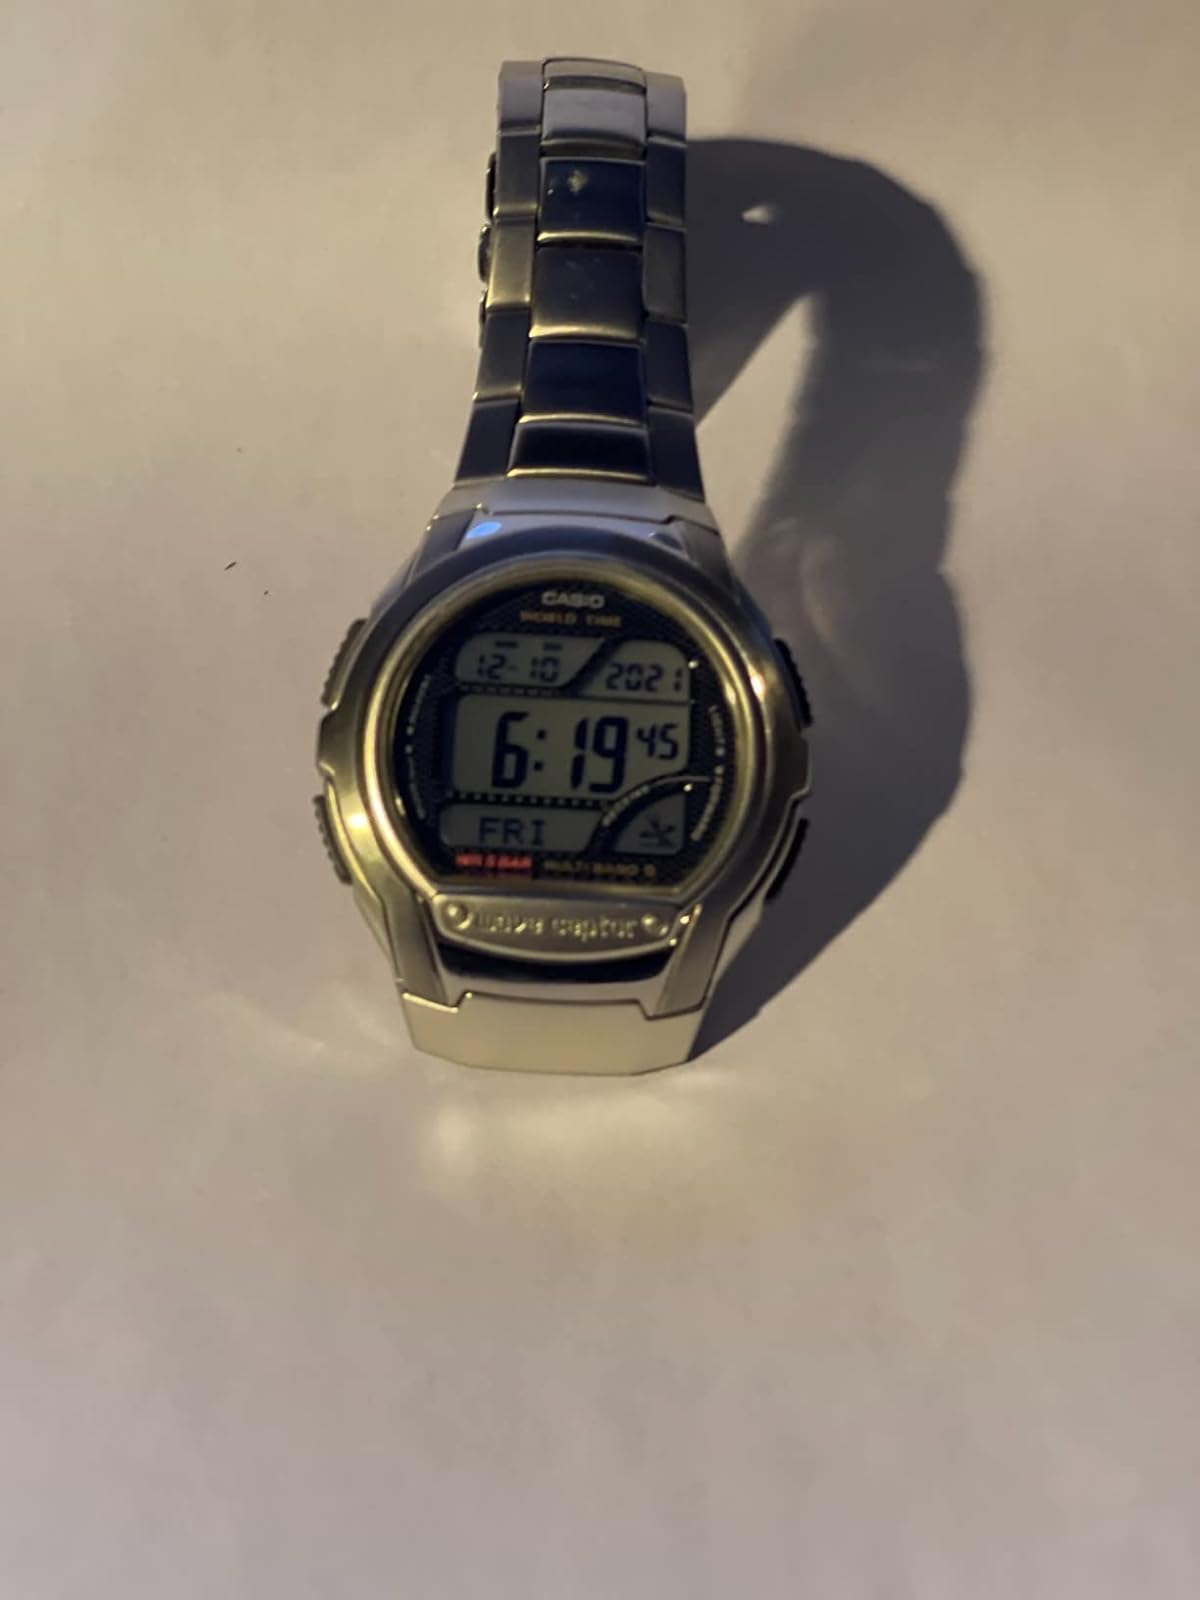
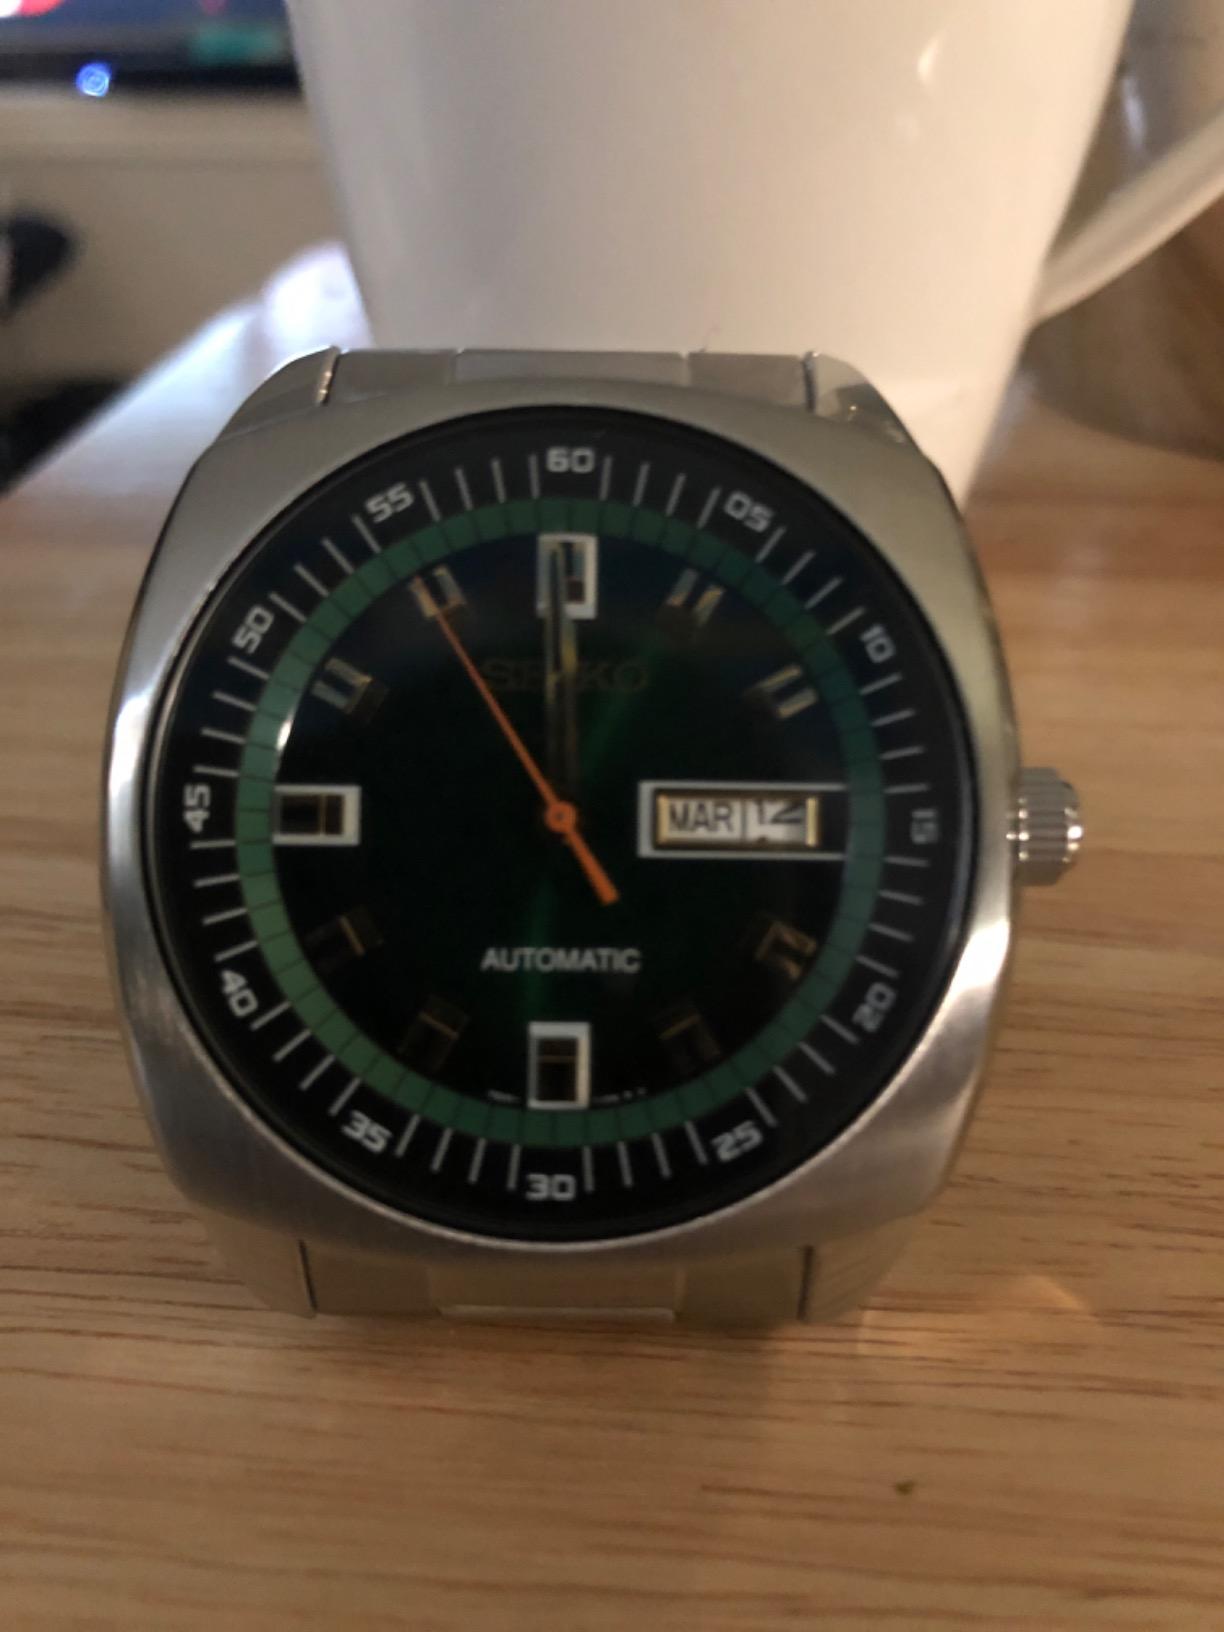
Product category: accessories_watch
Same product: no